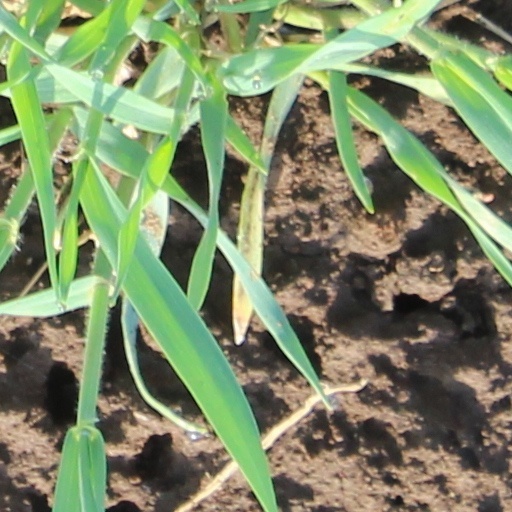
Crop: wheat